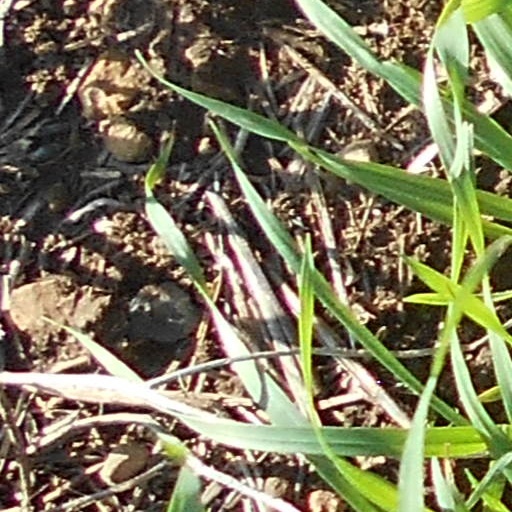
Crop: wheat